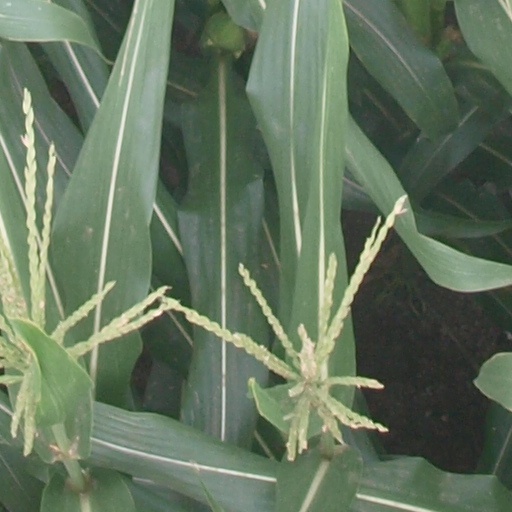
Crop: maize; corn